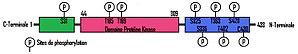
La LKB1 est une enzyme de type kinase des protéines.